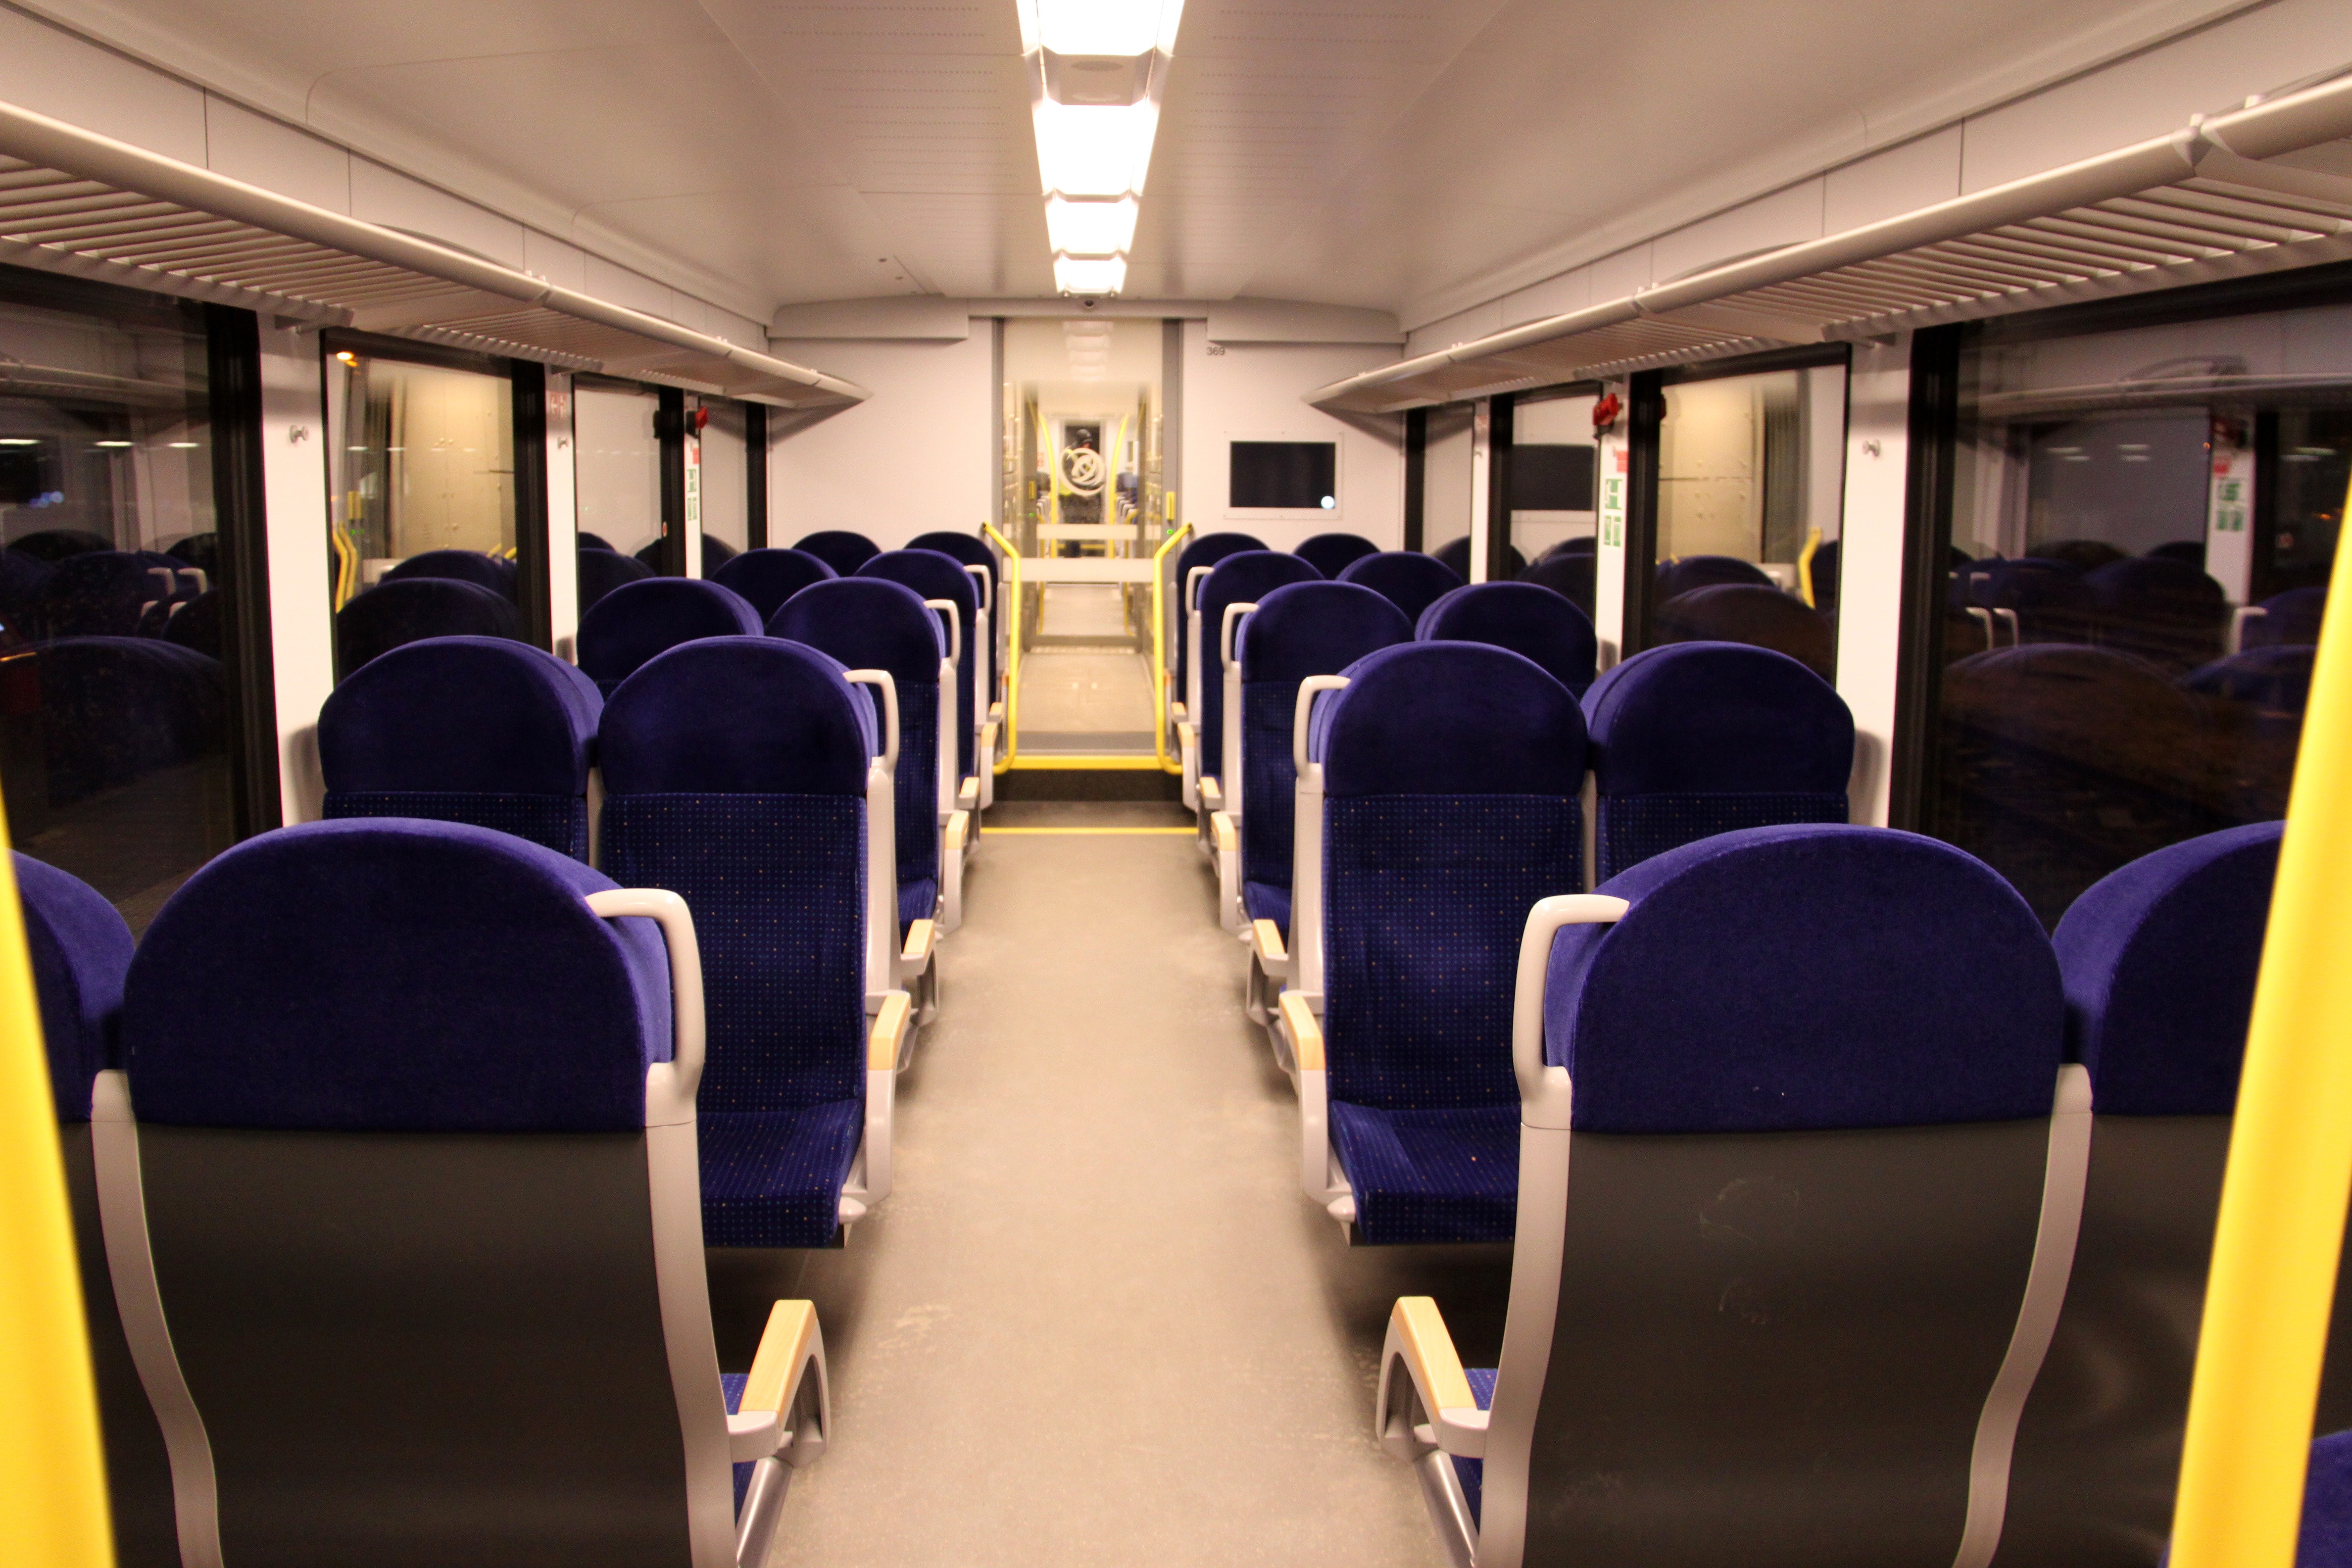
railway, seating, interior, train, transport, vehicle, airline, room, public transport, netherlands, passenger, conference hall, arriva spurt, second class